Lewisburg Historic District (Lewisburg, Pennsylvania)

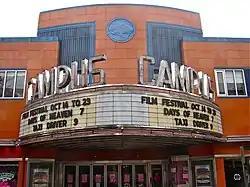
Campus Theatre, Lewisburg Historic District, October 2011

The Lewisburg Historic District is a national historic district that is located in Lewisburg, Union County, Pennsylvania.